Kentland, Indiana

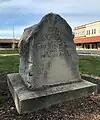
The time capsule

As of the census of 2000, there were 1,822 people, 733 households, and 477 families living in the town. The population density was . There were 793 housing units at an average density of . The racial makeup of the town was 98.30% White, 0.11% African American, 0.27% Asian, 0.82% from other races, and 0.49% from two or more races. Hispanic or Latino of any race were 2.96% of the population.